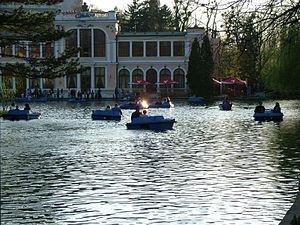
Parcul Central Simion Bărnuțiu est l'un des principaux espaces verts de Cluj-Napoca.
Cluj-Napoca est une ville transylvaine du nord-ouest de la Roumanie, située dans la vallée du Someșul Mic, à 440 kilomètres au Nord-Ouest de Bucarest. C’est en 1974, dans le cadre de la politique protochroniste de Nicolae Ceaușescu, que la ville a reçu par décret son second nom de Napoca, qui est celui du castrum romain antique situé sous l’actuel centre-ville, provenant de la tribu dace locale des Napaei, dont le nom rappelle le grec νάπος : « boisé ». Cependant, les roumains continuent d’appeler la ville par son nom initial de Cluj ; les hongrois l'appellent Kolozsvár, les allemands Klausenburg, en yiddish son nom est קלויזנבורג, et en latin Claudiopolis.